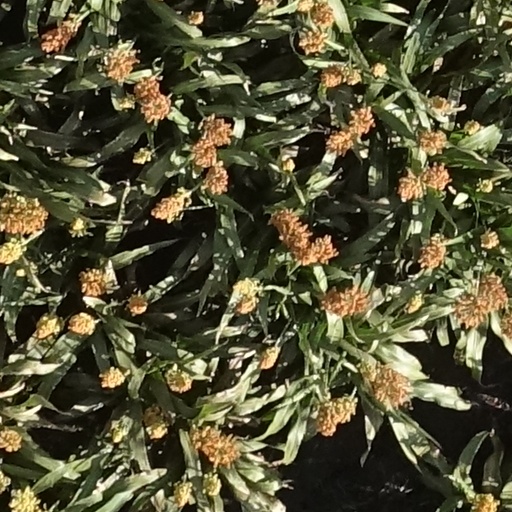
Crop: sorghum